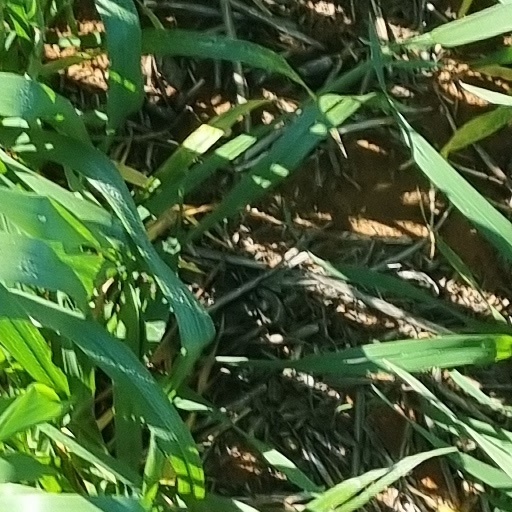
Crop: wheat